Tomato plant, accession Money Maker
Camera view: vertical (180 deg); turntable rotation: 120 degrees
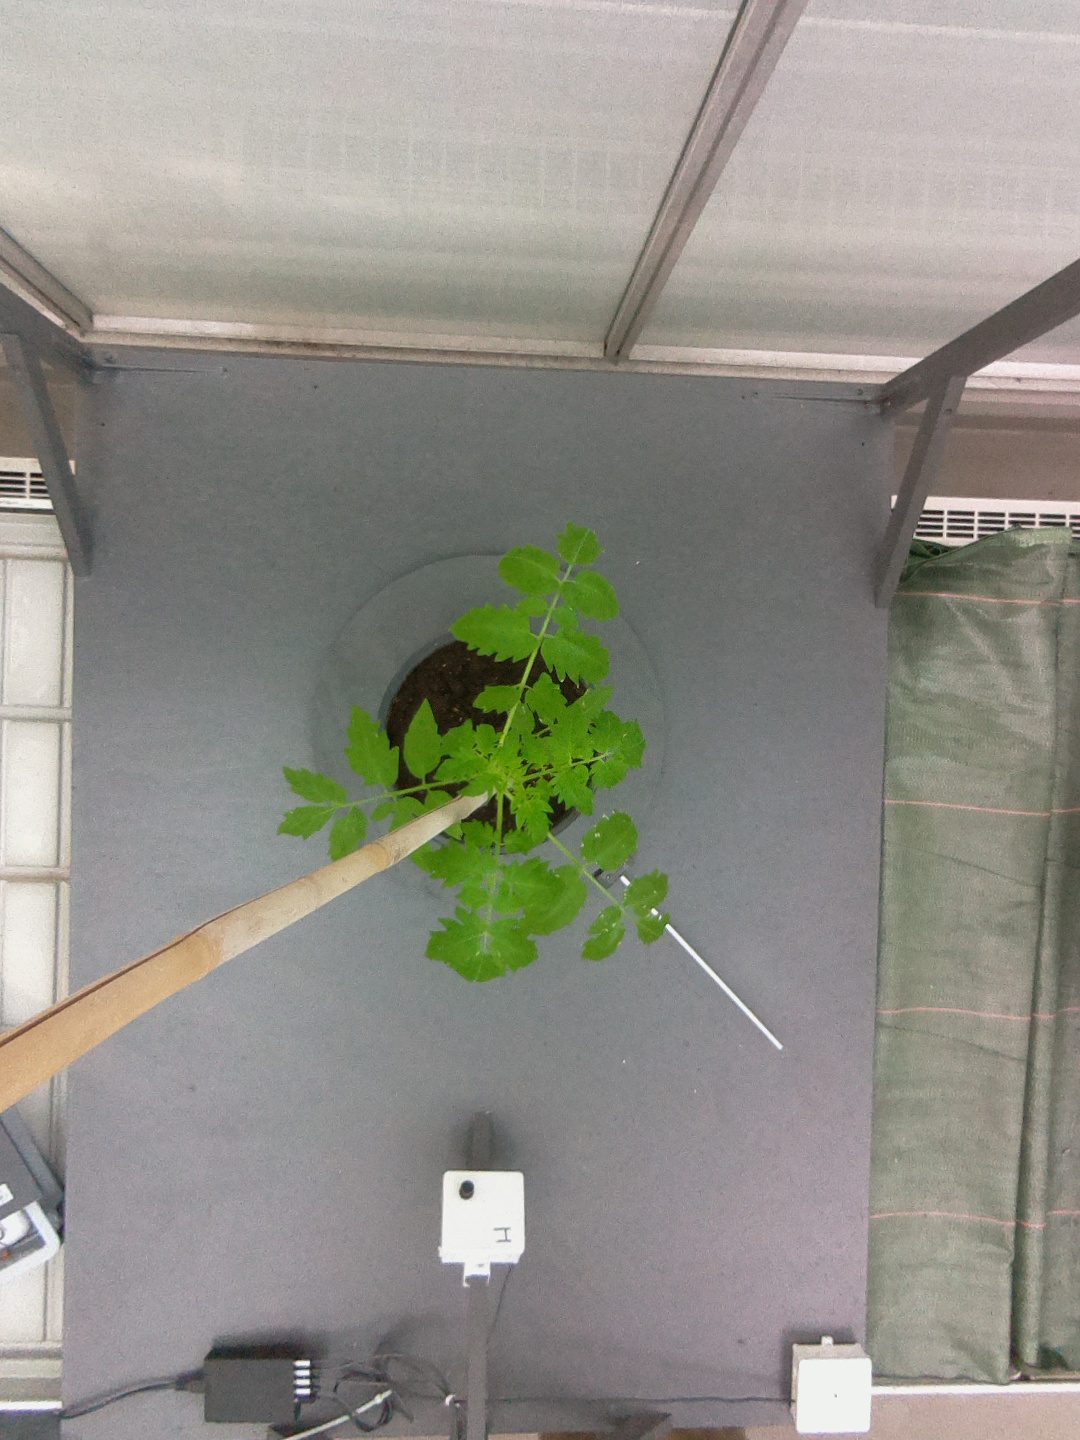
BBCH growth stage 13: 6 of true leaves visible